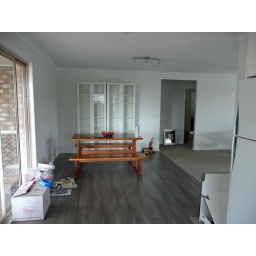
the table is being Lime washed in the New Year so that it will match the rest of the new house